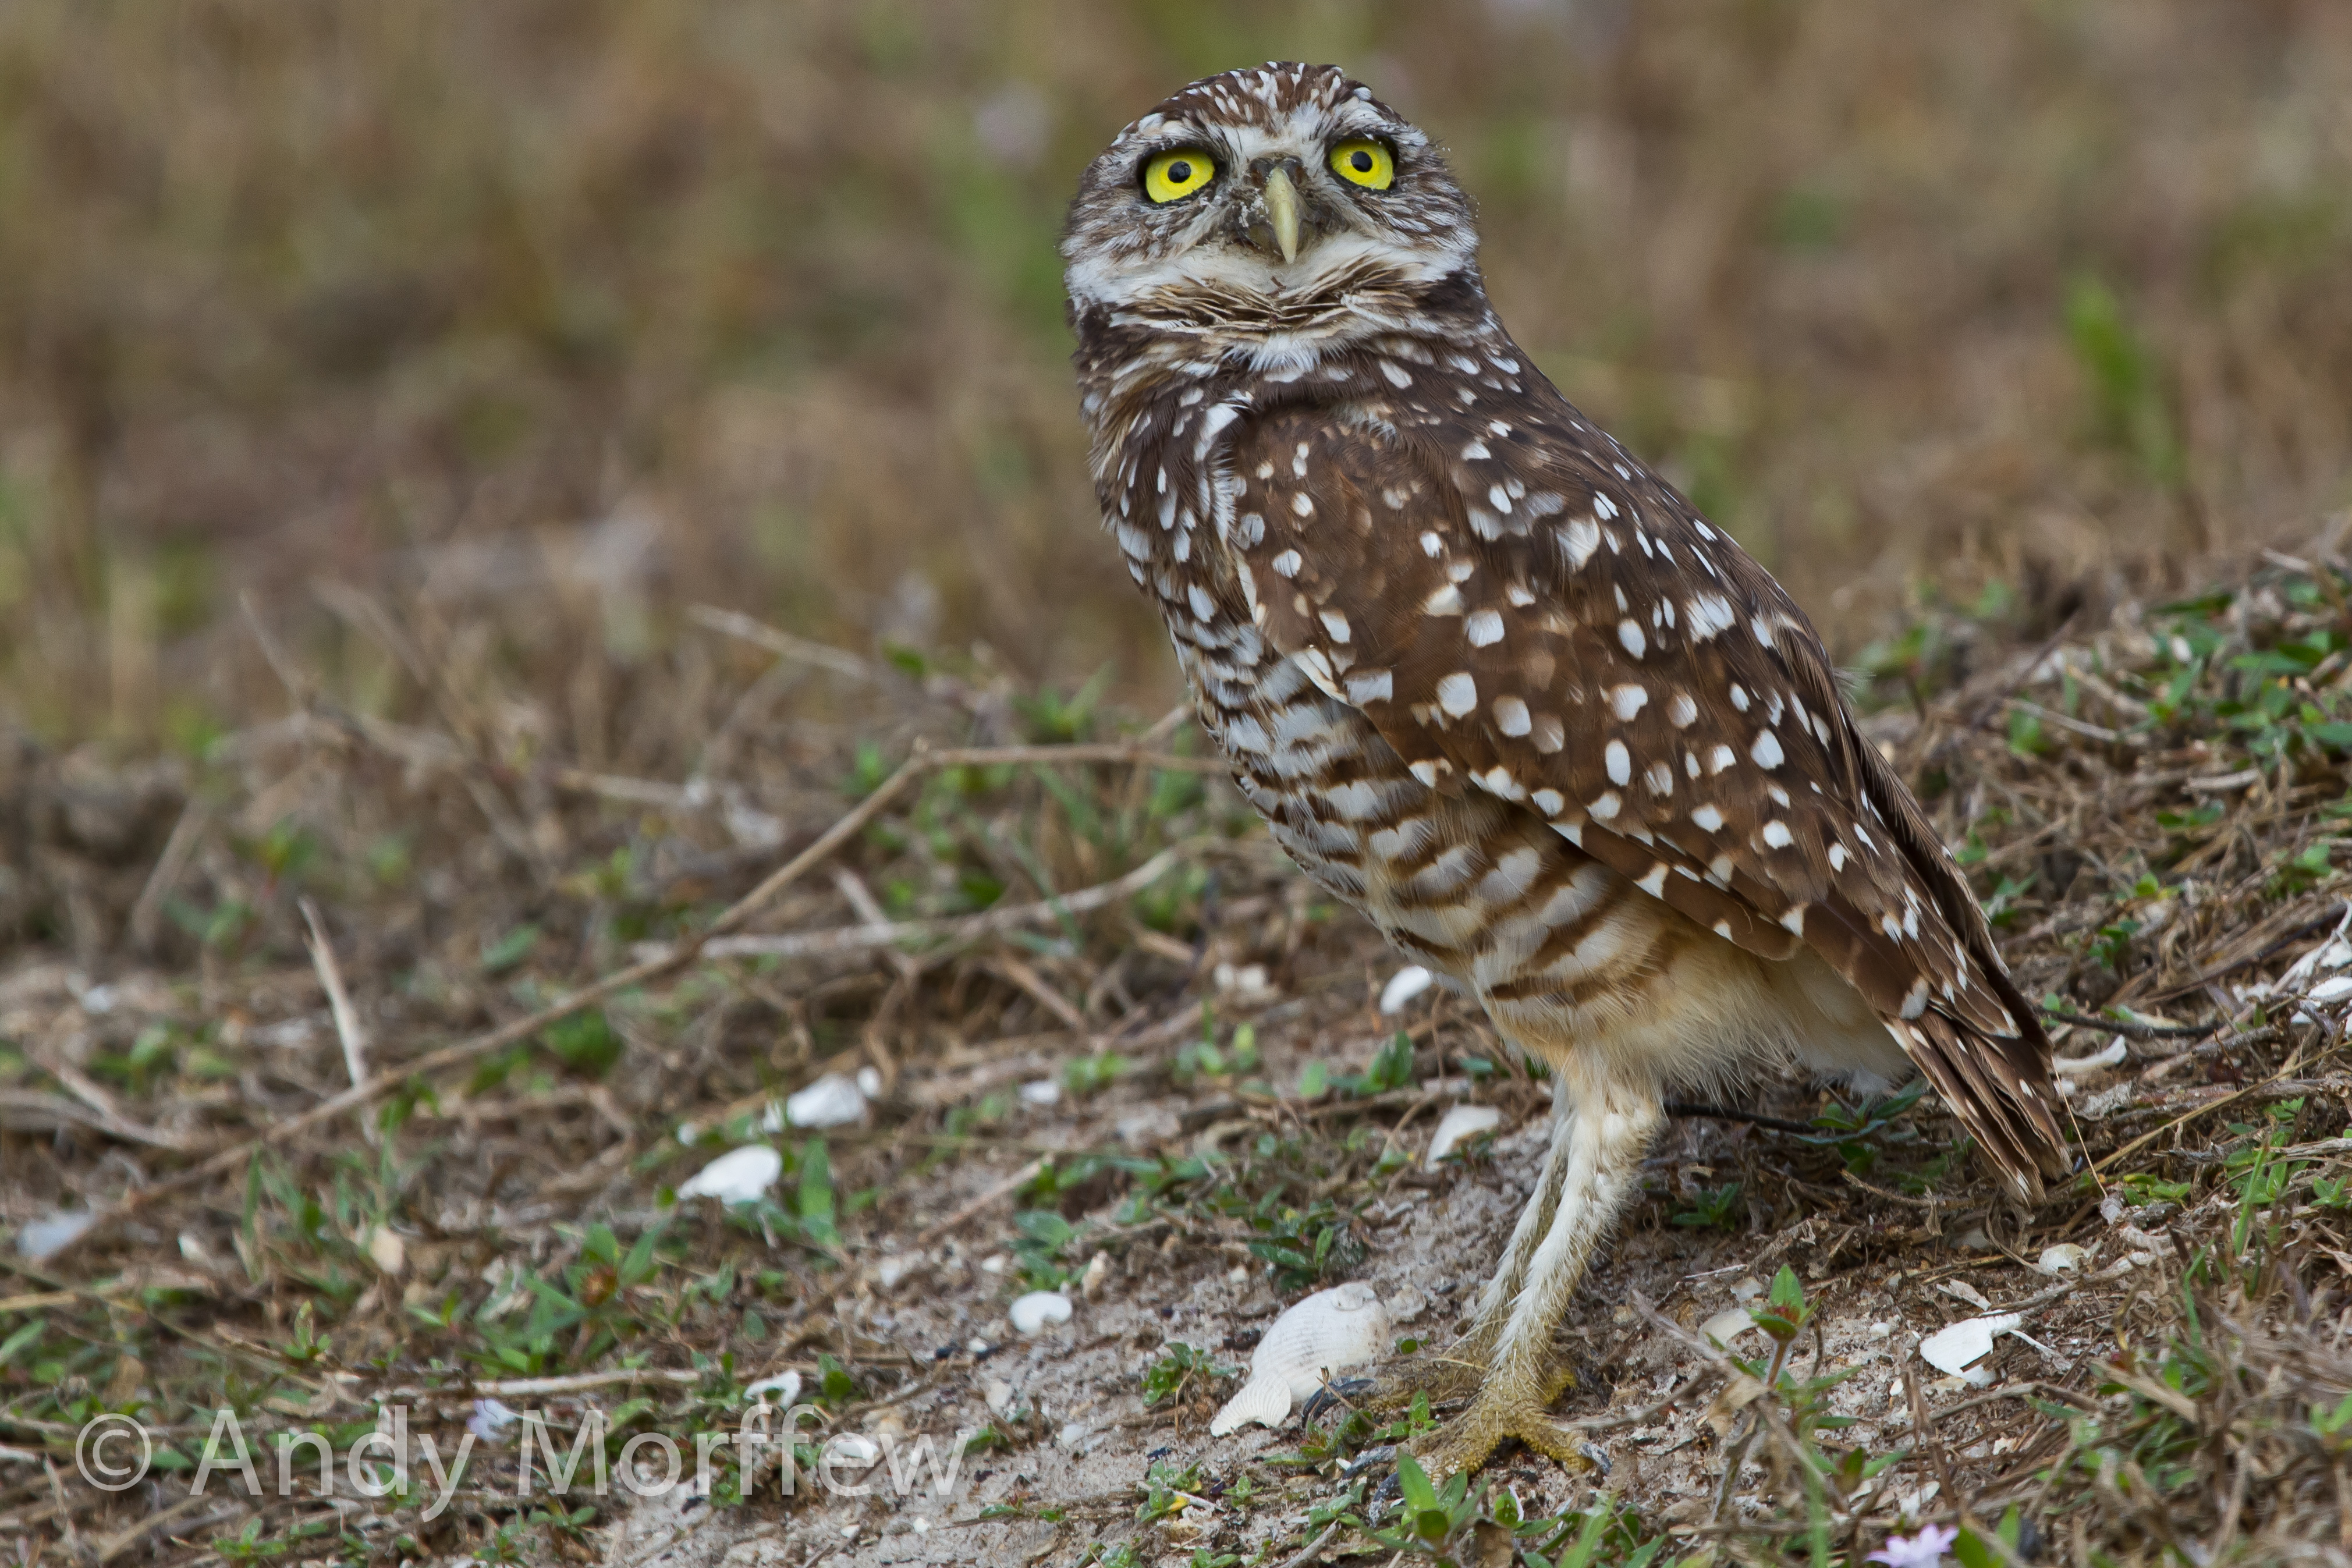
bird, wildlife, beak, island, hawk, owl, fauna, bird of prey, vertebrate, marco, birdperfect, falcon, florida, buzzard, shorebird, andymorffew, morffew, naturethroughthelens, burrowingowl, lark